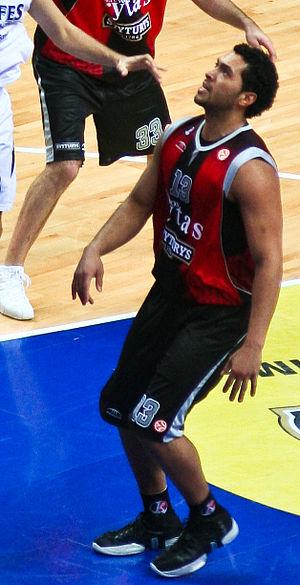
João Paulo Lopes Batista, né le 29 octobre 1981 à Olinda, au Brésil, est un joueur brésilien de basket-ball. Il évolue au poste de pivot.
Le Mans Sarthe Basket, plus communément appelé MSB, est un club français de basket-ball basé dans la ville du Mans. Le club évolue en Jeep Élite, soit le plus haut niveau du championnat français.